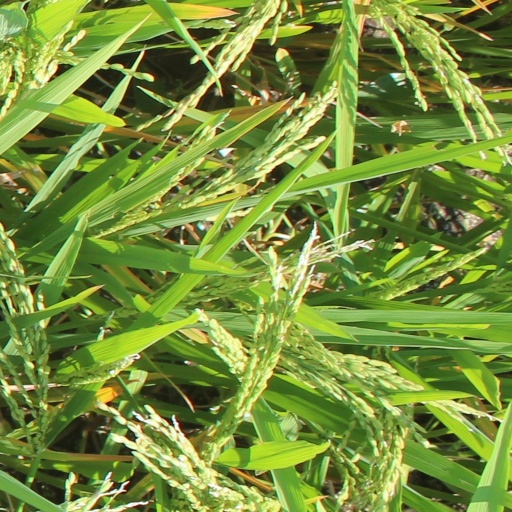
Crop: rice